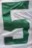
Number: 5